Abdul Hamid II

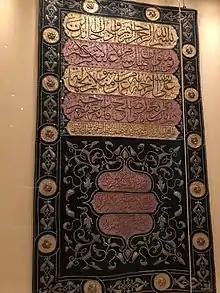
An example of what once hung on the Door of Repentance of the Ka'ba in 1897 until 1898. It was made in Egypt under Abdul Hamid II's ruling of the Ottoman Empire. His name is stitched into the fifth line following a verse from the Qur'an.

Starting around 1890, Armenians began demanding implementation of the reforms promised to them at the Berlin Conference. To prevent such measures, in 1890–91 Abdul Hamid gave semi-official status to the bandits who were already actively mistreating the Armenians in the provinces. Made up of Kurds and other ethnic groups such as Turcomans, and armed by the state, they came to be called the "Hamidiye Alayları" ("Hamidian Regiments"). The Hamidiye and Kurdish brigands were given free rein to attack Armenians – confiscating stores of grain, foodstuffs, and driving off livestock – confident of escaping punishment as they were subject only to court-martial. In the face of such violence, the Armenians established revolutionary organizations: the Social Democrat Hunchakian Party (Hunchak; founded in Switzerland in 1887) and the Armenian Revolutionary Federation (the ARF or Dashnaktsutiun, founded in 1890 in Tiflis). Unrest ensued and clashes occurred in 1892 at Merzifon and in 1893 at Tokat. Abdul Hamid put these revolts down with harsh methods. As a result, 300,000 Armenians were killed in what became known as the Hamidian massacres. News of the massacres was widely reported in Europe and the United States and drew strong responses from foreign governments and humanitarian organizations. Abdul Hamid was called the "Bloody Sultan" or "Red Sultan" in the West. On 21 July 1905, the Armenian Revolutionary Federation attempted to assassinate him with a car bomb during a public appearance, but he was delayed for a minute, and the bomb went off too early, killing 26, wounding 58 (four of whom died during their treatment in hospital), and destroying 17 cars. This continued aggression, along with the handling of the Armenian desire for reform, led western European powers to take a more hands-on approach with the Turks. Abdul Hamid survived an attempted stabbing in 1904 as well.